Frederik Sørensen

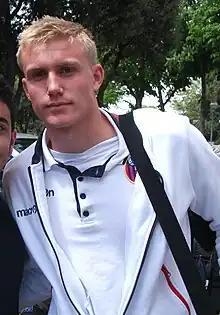

Frederik Hillersborg Sørensen (born 14 April 1992) is a Danish professional footballer who plays for Italian club Union Brescia. His primary position is centre back but he can also play as a right back.